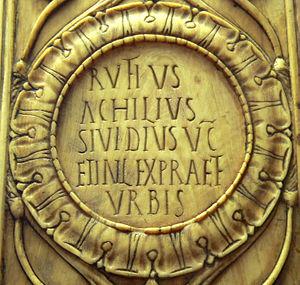
Un diptyque consulaire est, dans l'Antiquité tardive, un type particulier de diptyque, cette paire de panneaux reliés, généralement en ivoire, en bois ou en métal, ornés d'un riche décor sculpté, qui pouvaient faire office de tablette à écrire : il s'agissait, à Byzance, d'un objet commémoratif de luxe, commandé par le consul ordinaire et distribué pour marquer son entrée en charge et récompenser les notables qui avaient soutenu sa candidature.
Rufius Achilius Sividius était un homme politique de l'Empire romain.